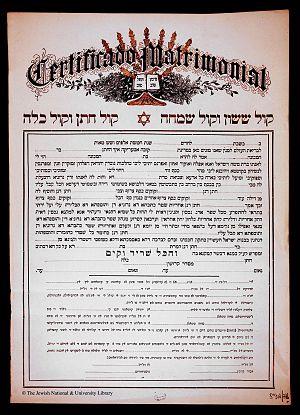
La ketouba est un contrat de mariage juif.